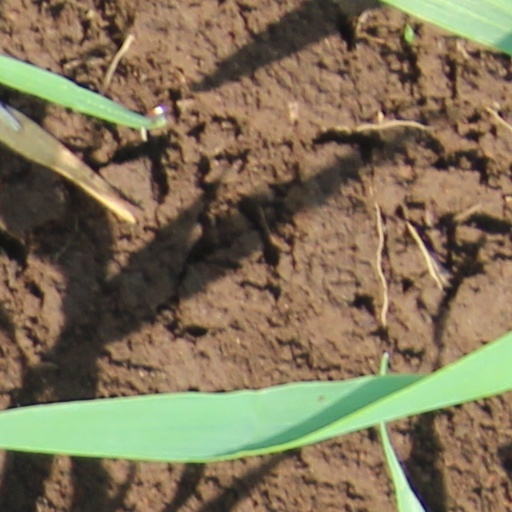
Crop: wheat